Tom Clarke (Irish republican)

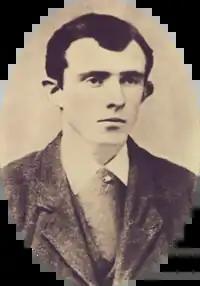
Clarke as a young man

Clarke was born at Hurst Castle near Milford-on-Sea in England, to Irish parents, Mary Palmer and James Clarke, who was a sergeant in the British Army. He had one brother, Joseph. In 1865, after spending some years in South Africa, Sgt. Clarke was transferred to Dungannon, County Tyrone, and it was there that he grew up.